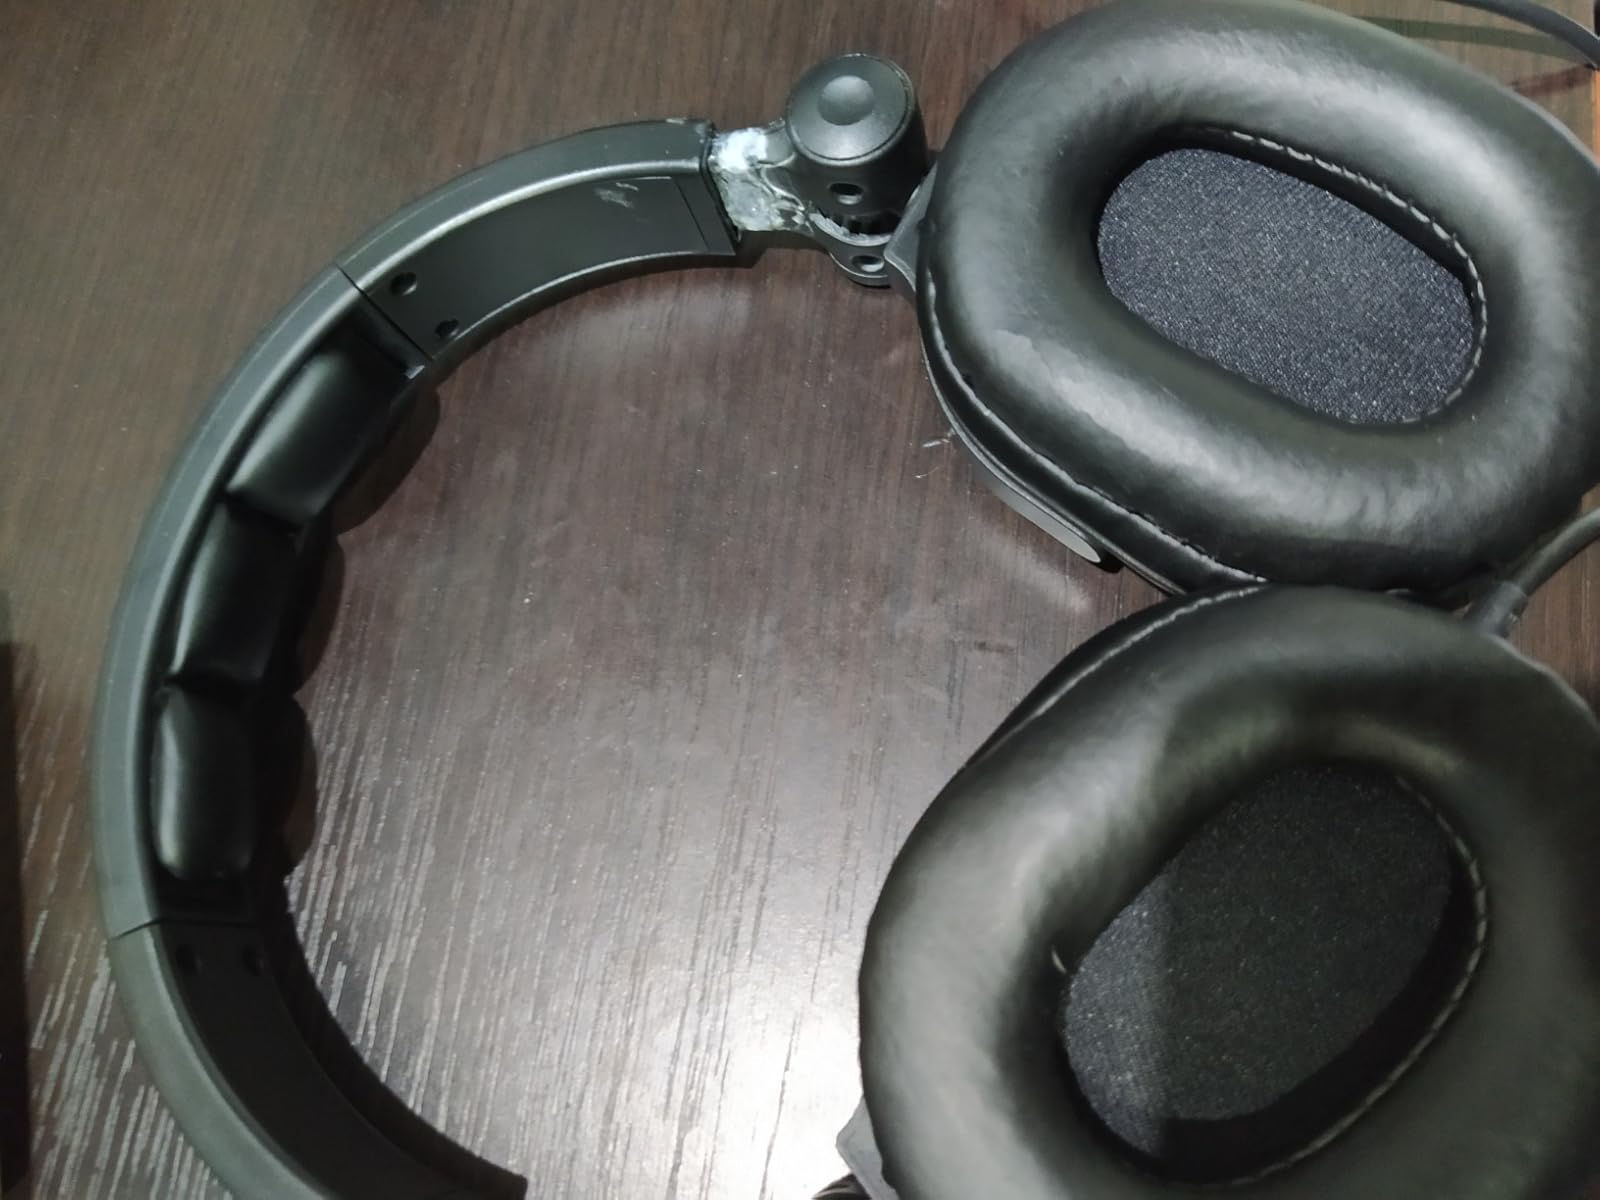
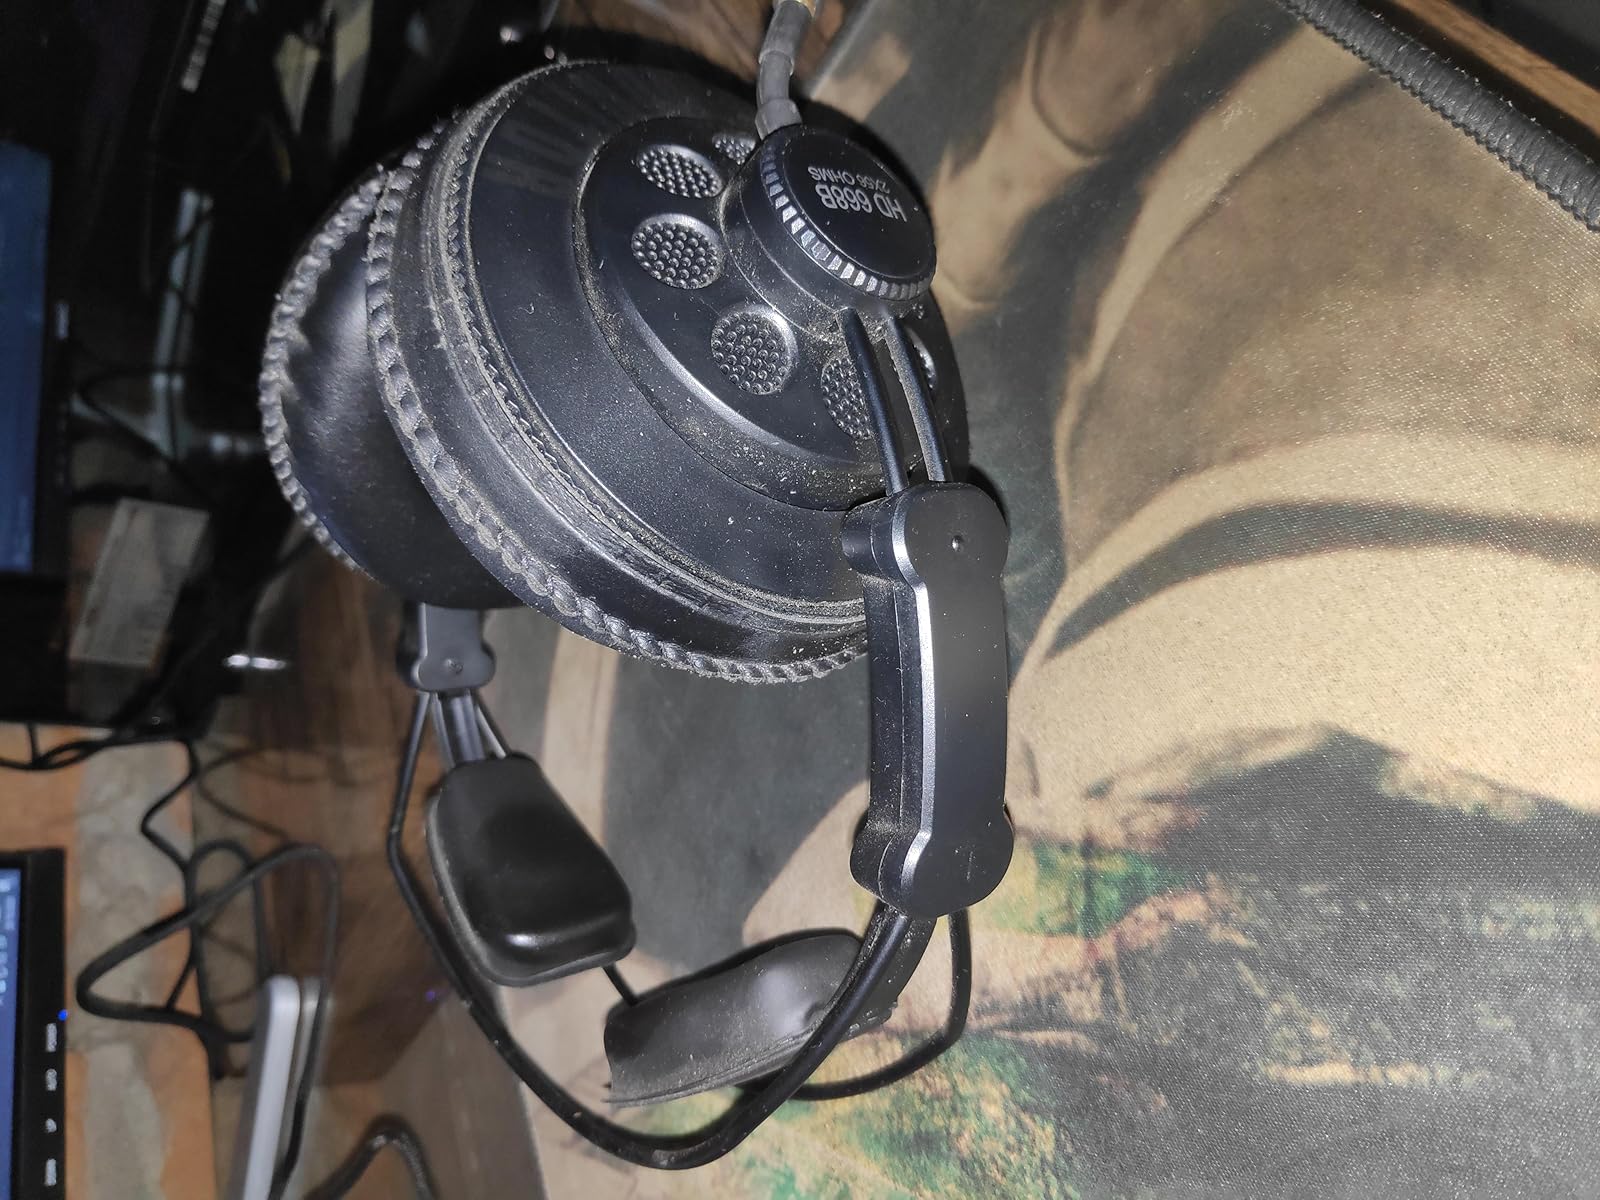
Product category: headphones
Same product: no